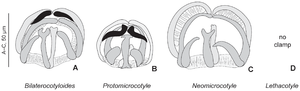
Les Protomicrocotylidae sont une famille de monogènes, appartenant à l'ordre des Mazocraeidea.